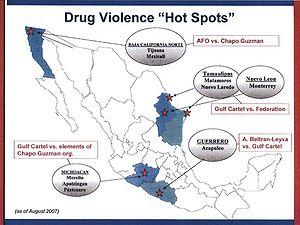
La guerre de la drogue au Mexique, aussi appelée la Guerre des cartels au Mexique, est un conflit armé où les cartels de la drogue s'opposent au gouvernement mexicain et les uns aux autres. Elle commence à impliquer massivement l'armée mexicaine à partir de décembre 2006, bien que celle-ci ait été utilisée dans la lutte contre le trafic des stupéfiants antérieurement.